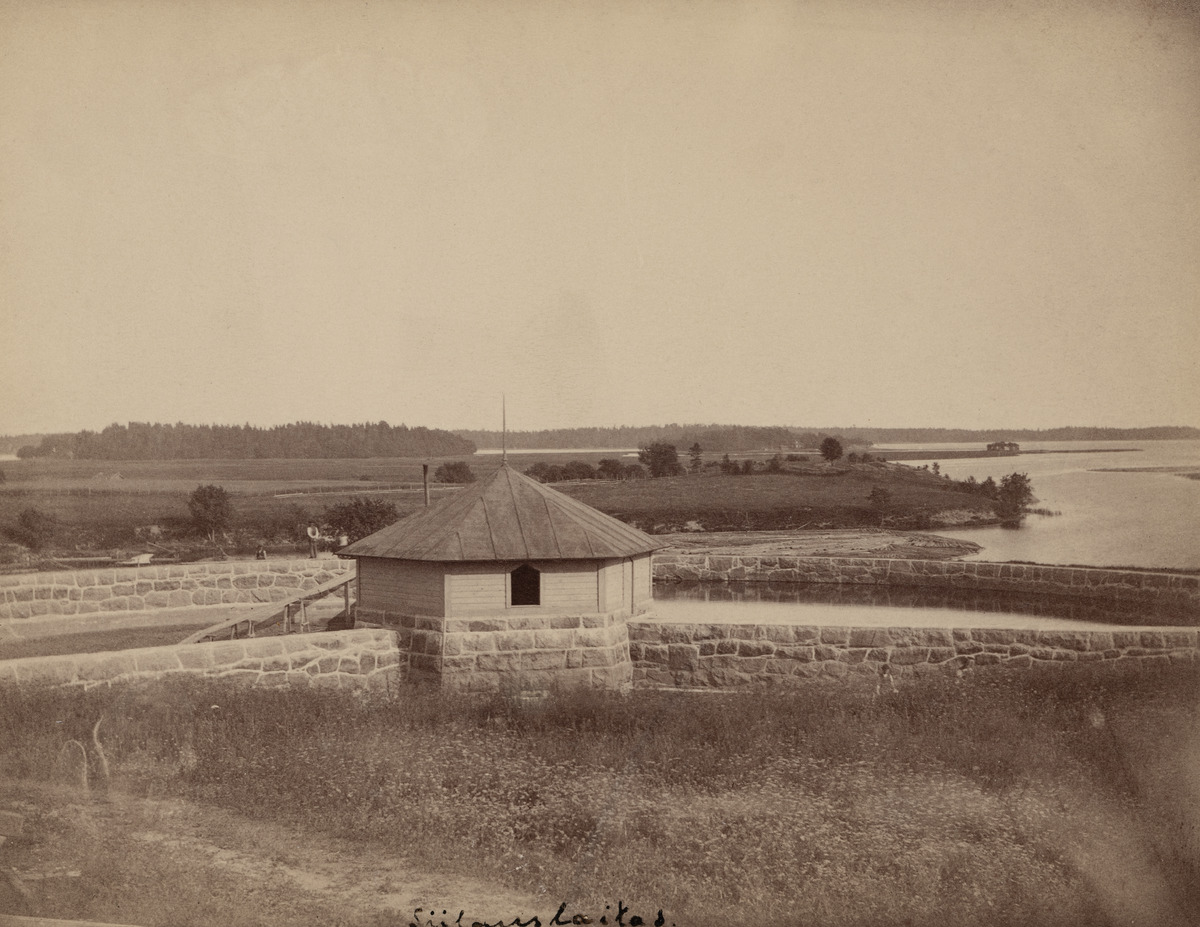
Vesilaitoksen vanhimmat, avonaiset hiekkasuodatinaltaat Siltasaarella (nykyisellä Kuninkaankartanonsaarella) Vanhassakaupungissa
sisällön kuvaus: Vesilaitoksen vanhimmat, avonaiset hiekkasuodatinaltaat Siltasaarella (nykyisellä Kuninkaankartanonsaarella) Vanhassakaupungissa. mustavalkoinen
Ajankohta: kuvausaika: noin 1895-1905
Paikka: Suomi, Uusimaa, Helsinki, Vanhakaupunki Helsinki, Viikintie 1
Aiheet: vesilaitokset, suodattimet. altaat, kivirakenteet, saaret, vesialueet